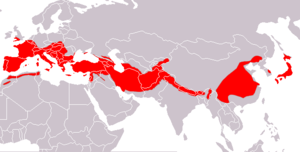
Cette liste commentée recense la mammalofaune en Hongrie. Elle répertorie les espèces de mammifères hongroises actuels et celles qui ont été récemment classifiées comme éteintes. Cette liste comporte 102 espèces réparties en neuf ordres et 25 familles, dont une est « en danger critique d'extinction », une autre est « en danger », cinq sont « vulnérables », dix sont « quasi menacées » et deux ont des « données insuffisantes » pour être classées.
Cette liste commentée recense la mammalofaune en Tchéquie. Elle répertorie les espèces de mammifères tchèques actuels et celles qui ont été récemment classifiées comme éteintes. Cette liste comporte cent espèces réparties en neuf ordres et 23 familles, dont une est « en danger critique d'extinction », une autre est « en danger », cinq sont « vulnérables », neuf sont « quasi menacées » et une a des « données insuffisantes » pour être classée.
Le Grand rhinolophe, encore nommé Grand rhinolophe fer à cheval, Grand fer à cheval ou Grand rhinolophe obscur, est une espèce de chauves-souris de la famille des Rhinolophidae.
Cette liste commentée recense la mammalofaune au Portugal continental. Elle répertorie les espèces de mammifères portugais actuels et celles qui ont été récemment classifiées comme éteintes. Cette liste comporte 107 espèces réparties en dix ordres et trente familles, dont une est « en danger critique d'extinction », six sont « en danger », cinq sont « vulnérables », neuf sont « quasi menacées » et dix ont des « données insuffisantes » pour être classées.